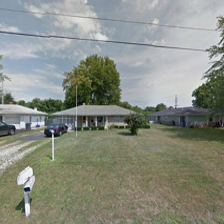
Label: streetView